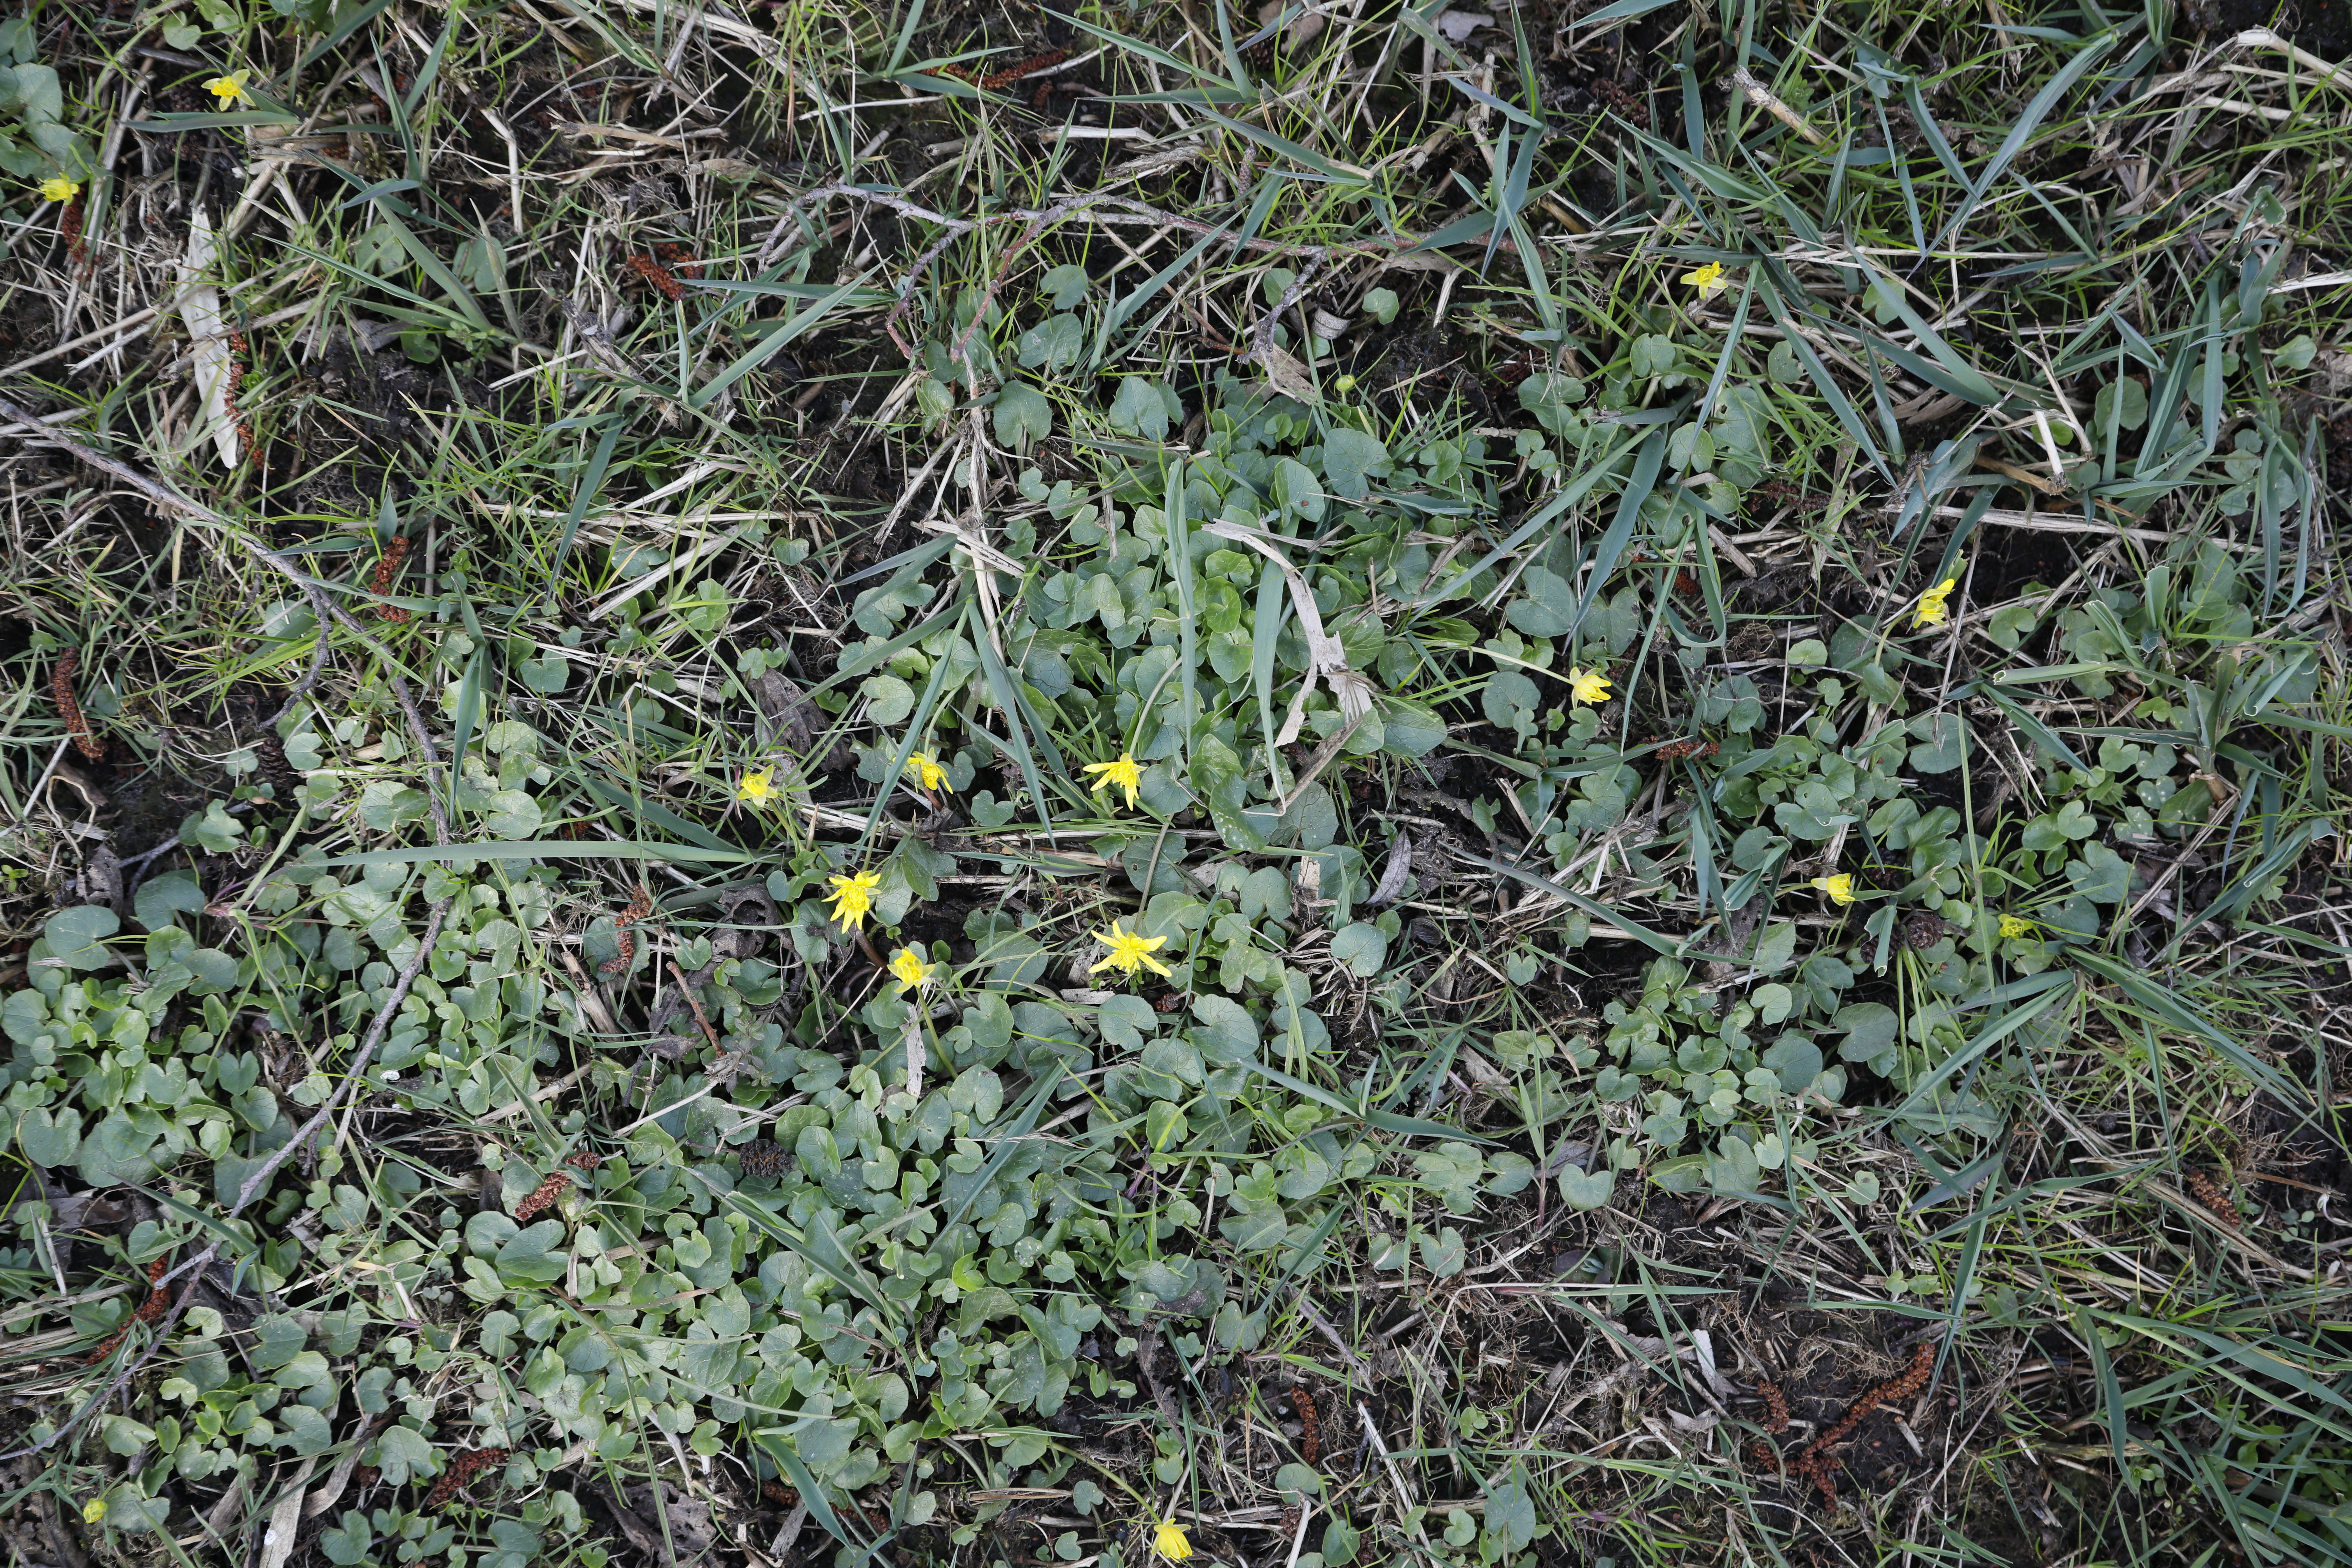
Plant species: Ficaria verna